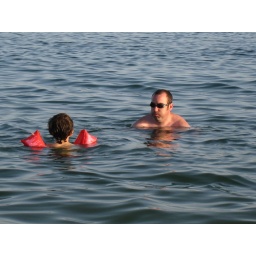
Since his swimming lessons over the last year, Paquito has taken to the water like a duck.